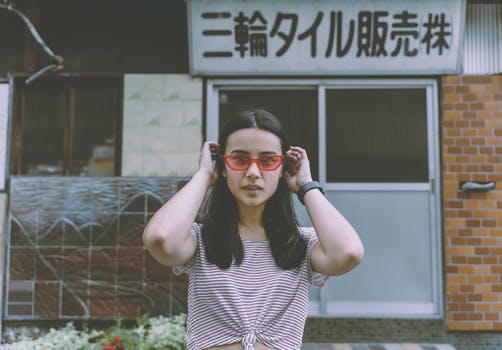
Label: No Watermark